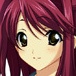
Portrait style: Anime Portrait